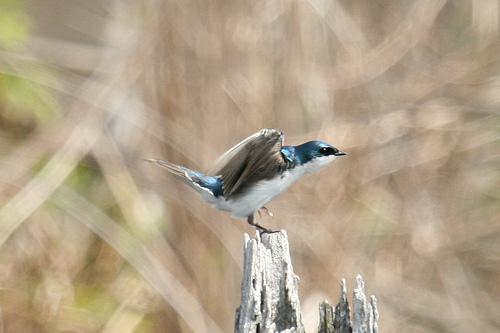
A photo of a tree swallow